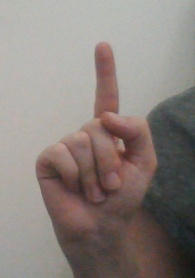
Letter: bb